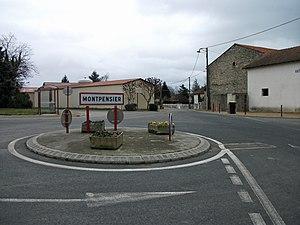
Entrée de Montpensier depuis la route départementale 2009, via la route communale 21 [10052]
Montpensier est une commune française, située dans le département du Puy-de-Dôme en région d'Auvergne-Rhône-Alpes.